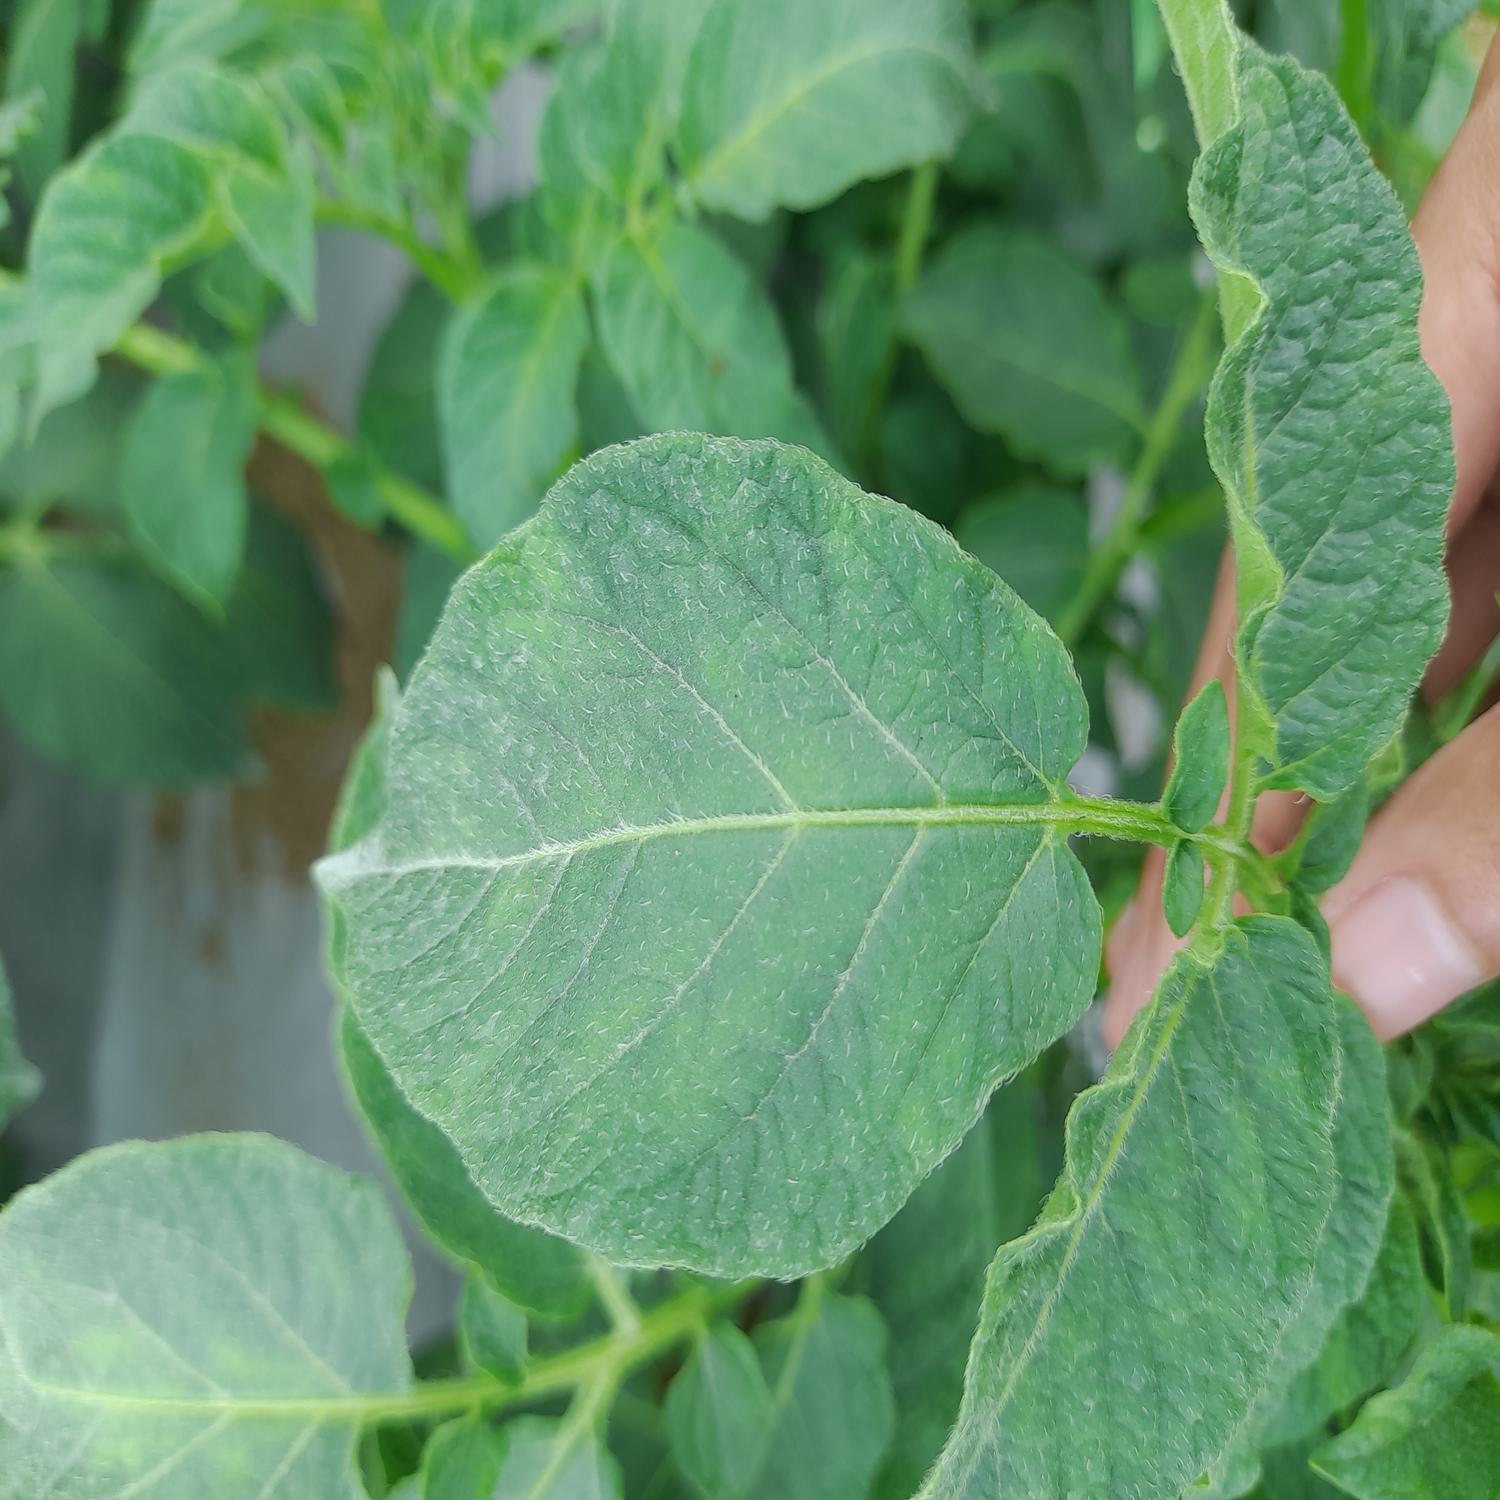
Label: Virus